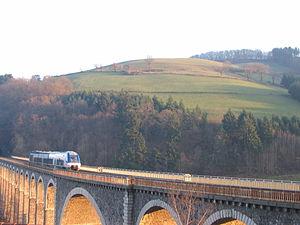
Un TER franchit le viaduc de Tarare (Rhône), direction Lyon -- on aperçoit tout à gauche l'entrée du tunnel en arrivant sur la gare.
La gare de Tarare est une gare ferroviaire française de la ligne du Coteau à Saint-Germain-au-Mont-d'Or située sur le territoire de la commune de Tarare dans le département du Rhône et la région Auvergne-Rhône-Alpes.